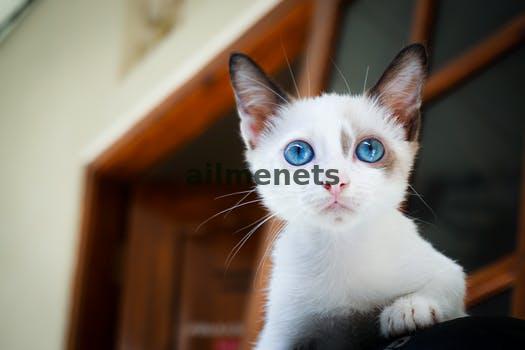
Label: Watermark